Ocellated electric ray

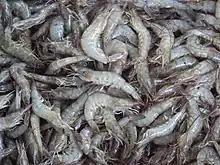
The diet of the ocellated electric ray includes shrimp.

Like the rest of its family, the ocellated electric ray can defend itself by producing a moderate electric shock. During the day, this solitary ray spends most of its time lying partially buried in sand, often near rocky reefs. It becomes more active at night, using its pelvic fins to "hop" along the sea floor. It feeds on small crustaceans such as amphipods and shrimp, as well as polychaete worms. Parasites documented from this species include the tapeworms "Acanthobothrium dollyae", "A. maryanskii", and "A. royi", and the fluke "Anaporrhutum euzeti". Though reproductive details are unknown, the ocellated electric ray is presumably viviparous, with the developing embryos sustained first by yolk and later by maternally produced histotroph ("uterine milk"), as in other electric rays. Females mature sexually at under long; the maturation size for males is unknown.